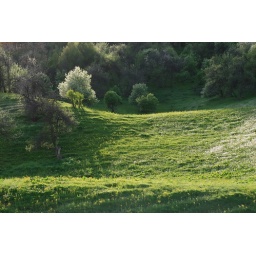
Yili, Xinjiang, ChinaThe grassland was covered by the yellow flowers and white dandelions.